Italian irredentism in Switzerland

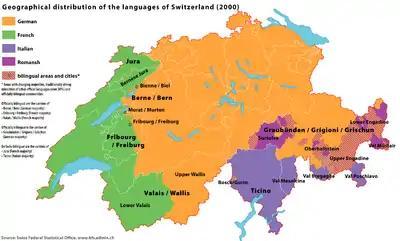
Map of Switzerland showing in blue color the Italian-speaking areas (Ticino and Italian Grisons), where Italian irredentism was strongest.

Italian irredentism in Switzerland was a political movement that promoted the unification to Italy of the Italian-speaking areas of Switzerland during the Risorgimento.